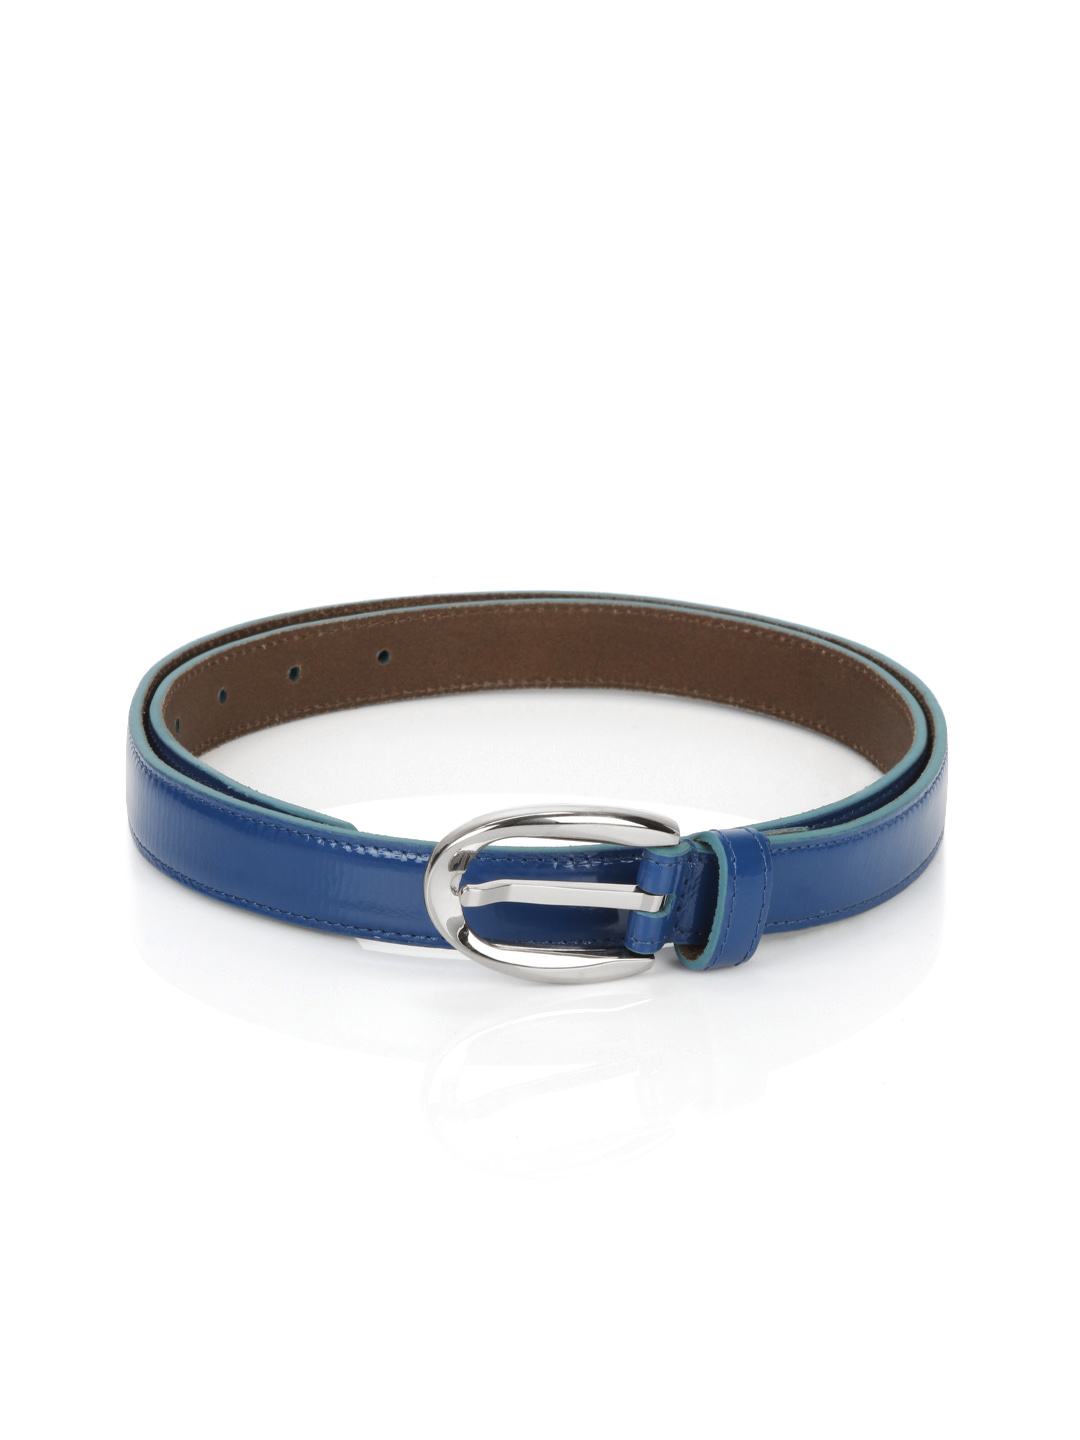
Wills Lifestyle Women Leather Blue Belt
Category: Accessories / Belts / Belts
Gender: Women
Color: Blue
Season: Summer 2012
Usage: Casual